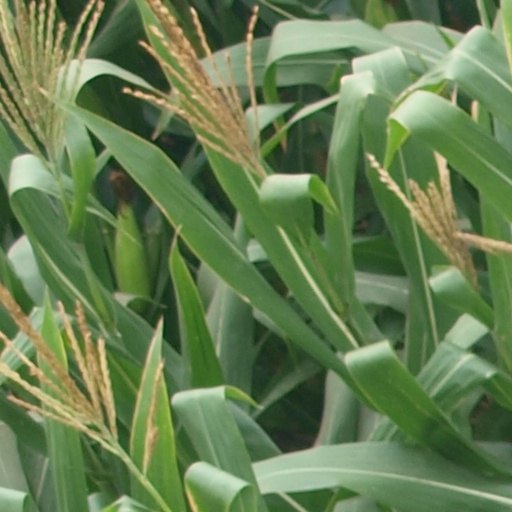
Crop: maize; corn